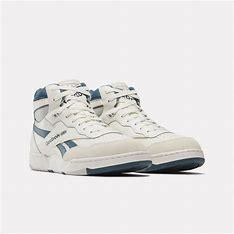
Brand: Reebok
Model: BB 4000 Ii